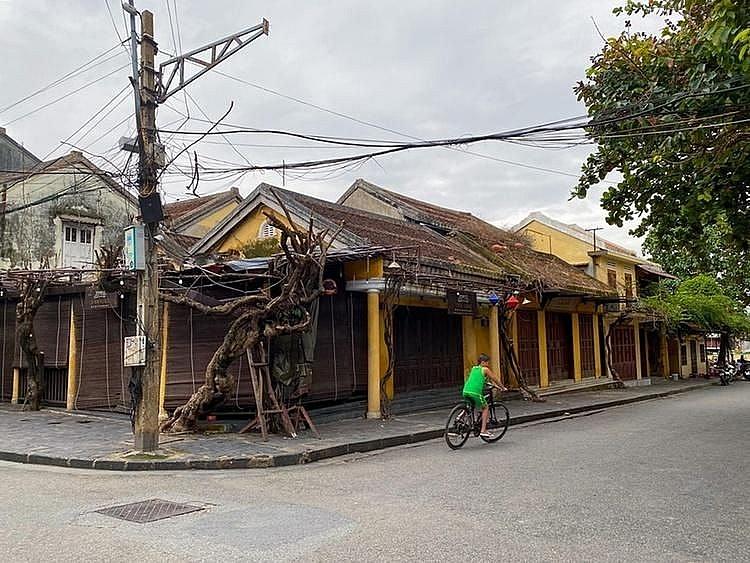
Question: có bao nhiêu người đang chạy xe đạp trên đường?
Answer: có một người đang chạy xe đạp trên đường